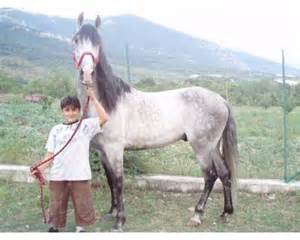
Label: horse